Kinarut railway station

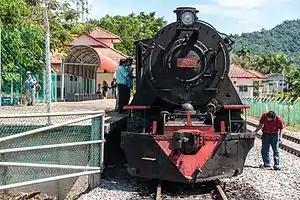
The station photographed in 2011.

Kinarut railway station is one of eleven minor railway station on the Western Sabah Railway Line located in Kinarut, Papar, Sabah, Malaysia.